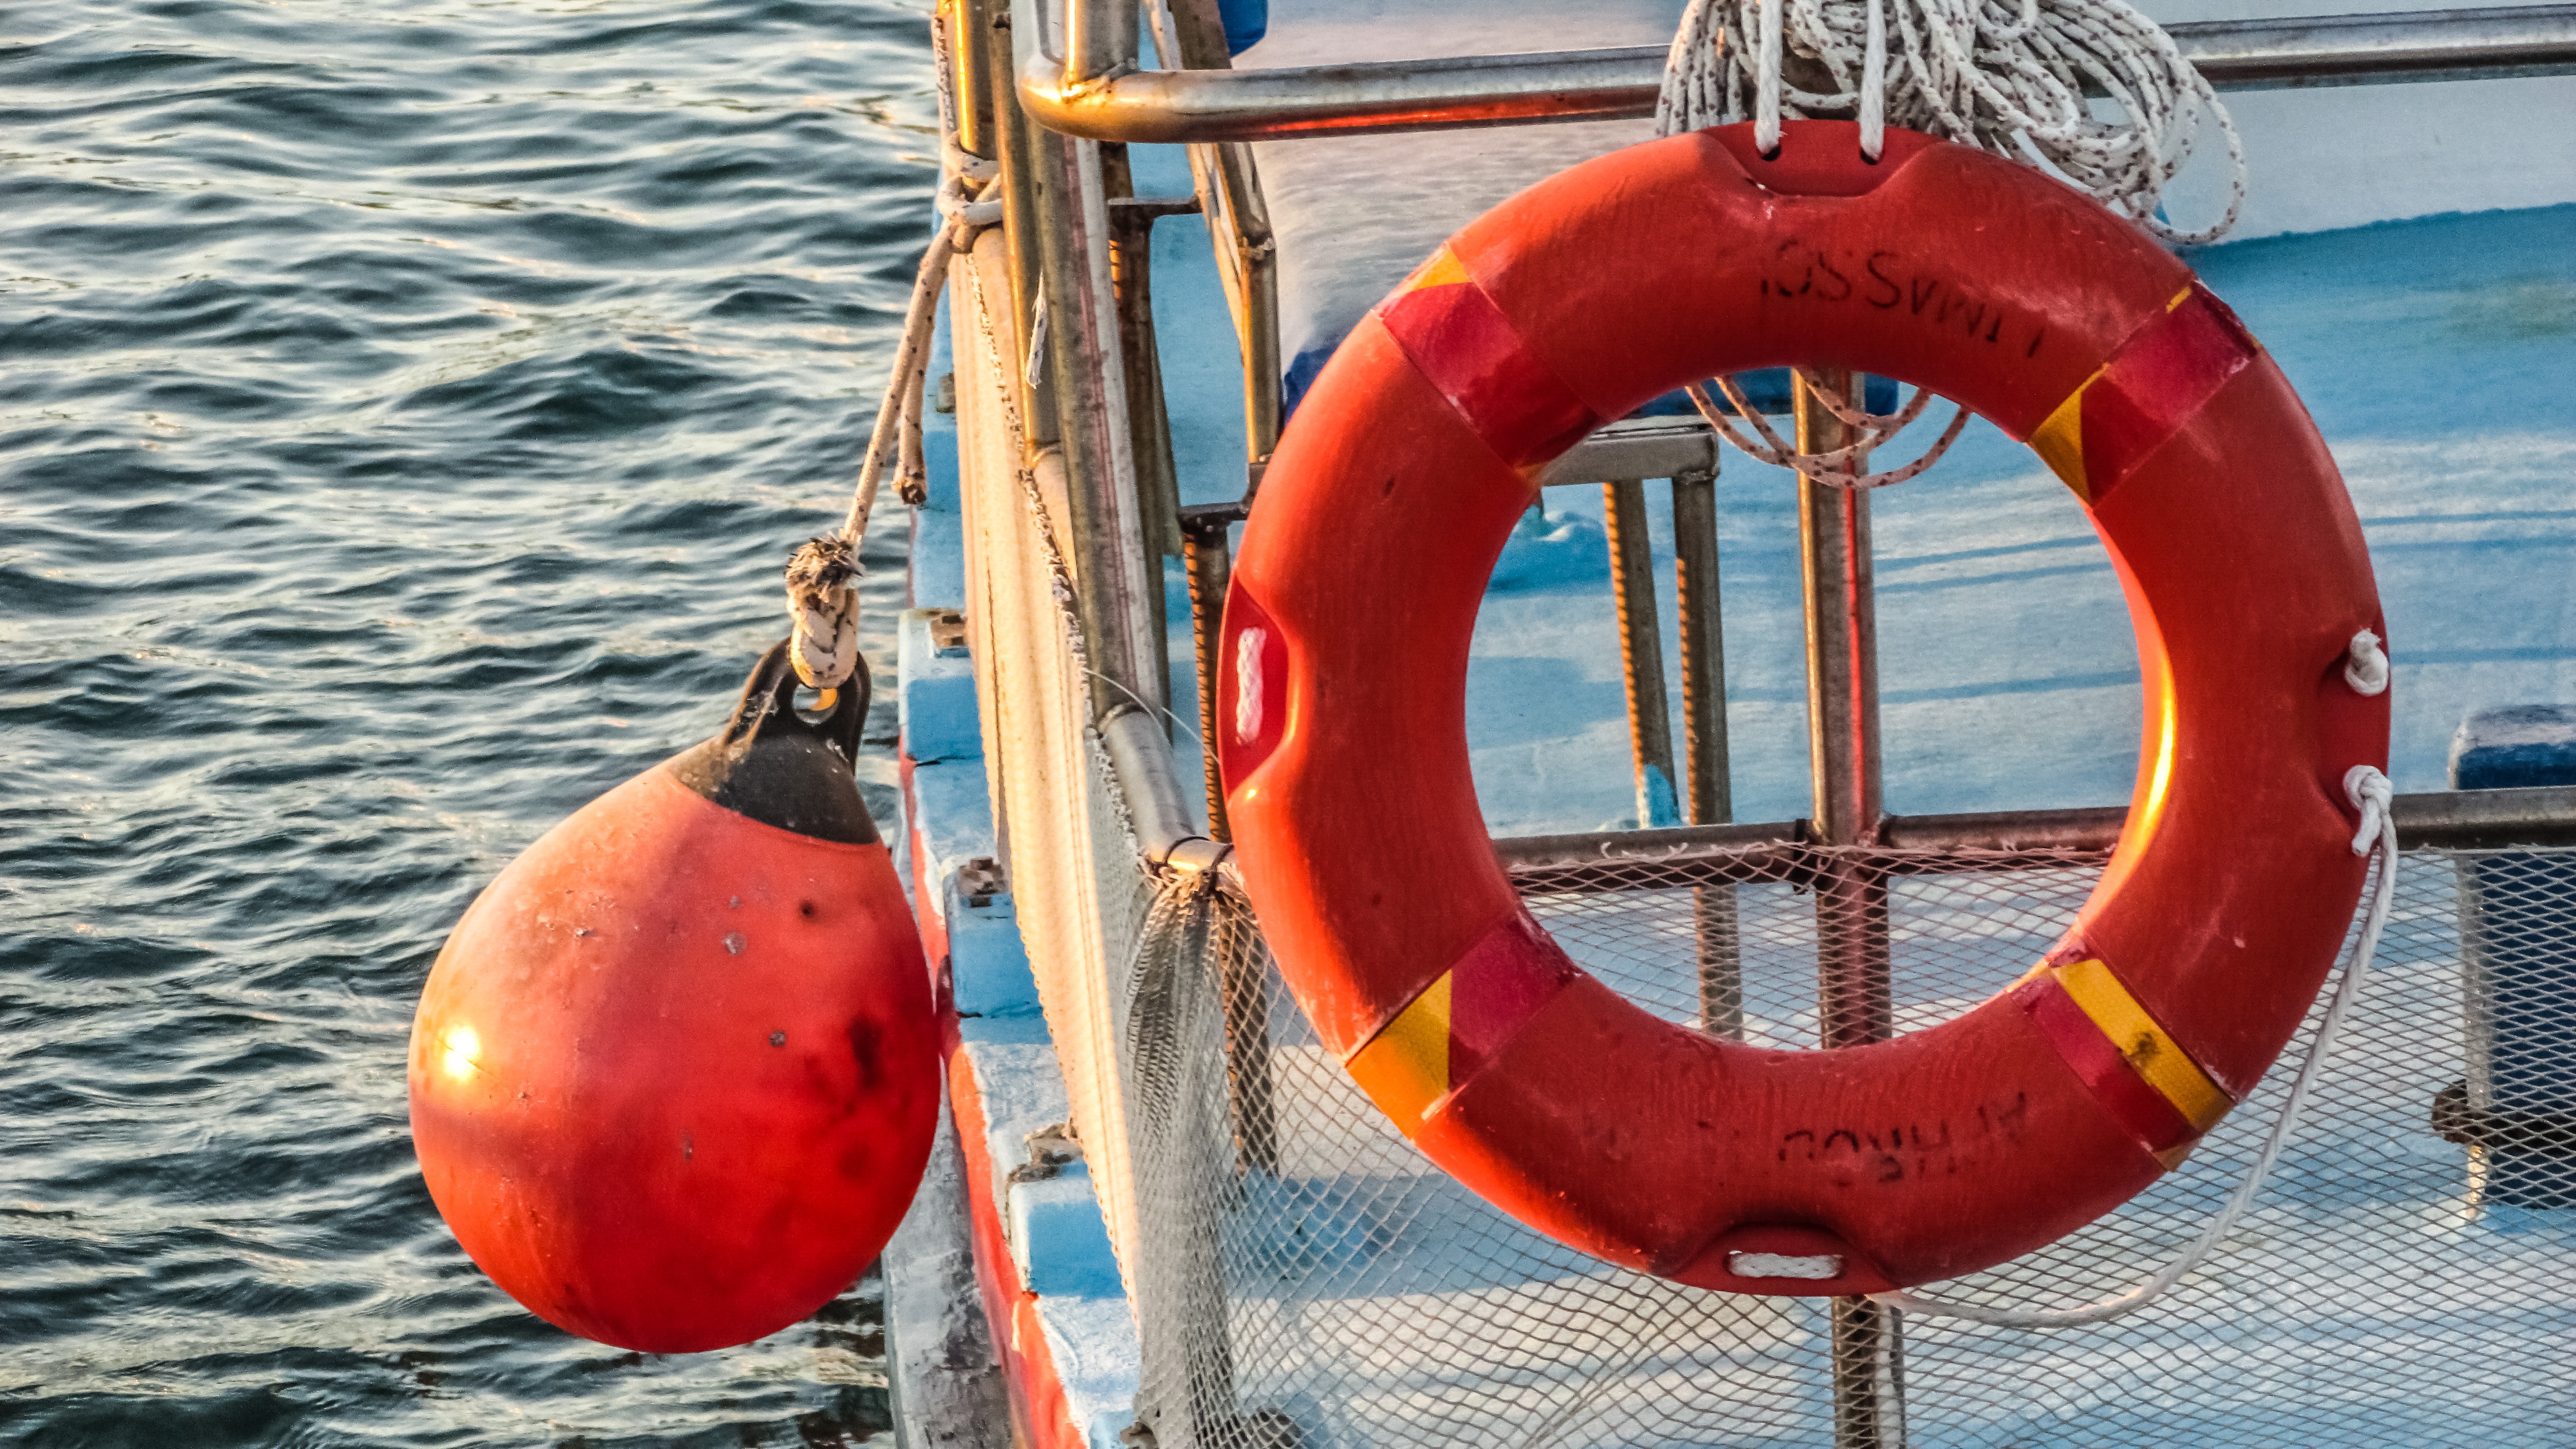
boat, orange, red, vehicle, equipment, life preserver, nautical, safety, watercraft, rescue, lifebuoy, personal flotation device